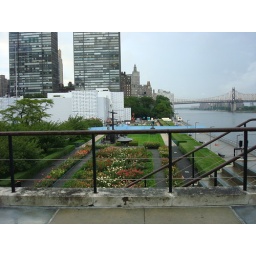
Garden at the UN, bridge, river and new building under contruction